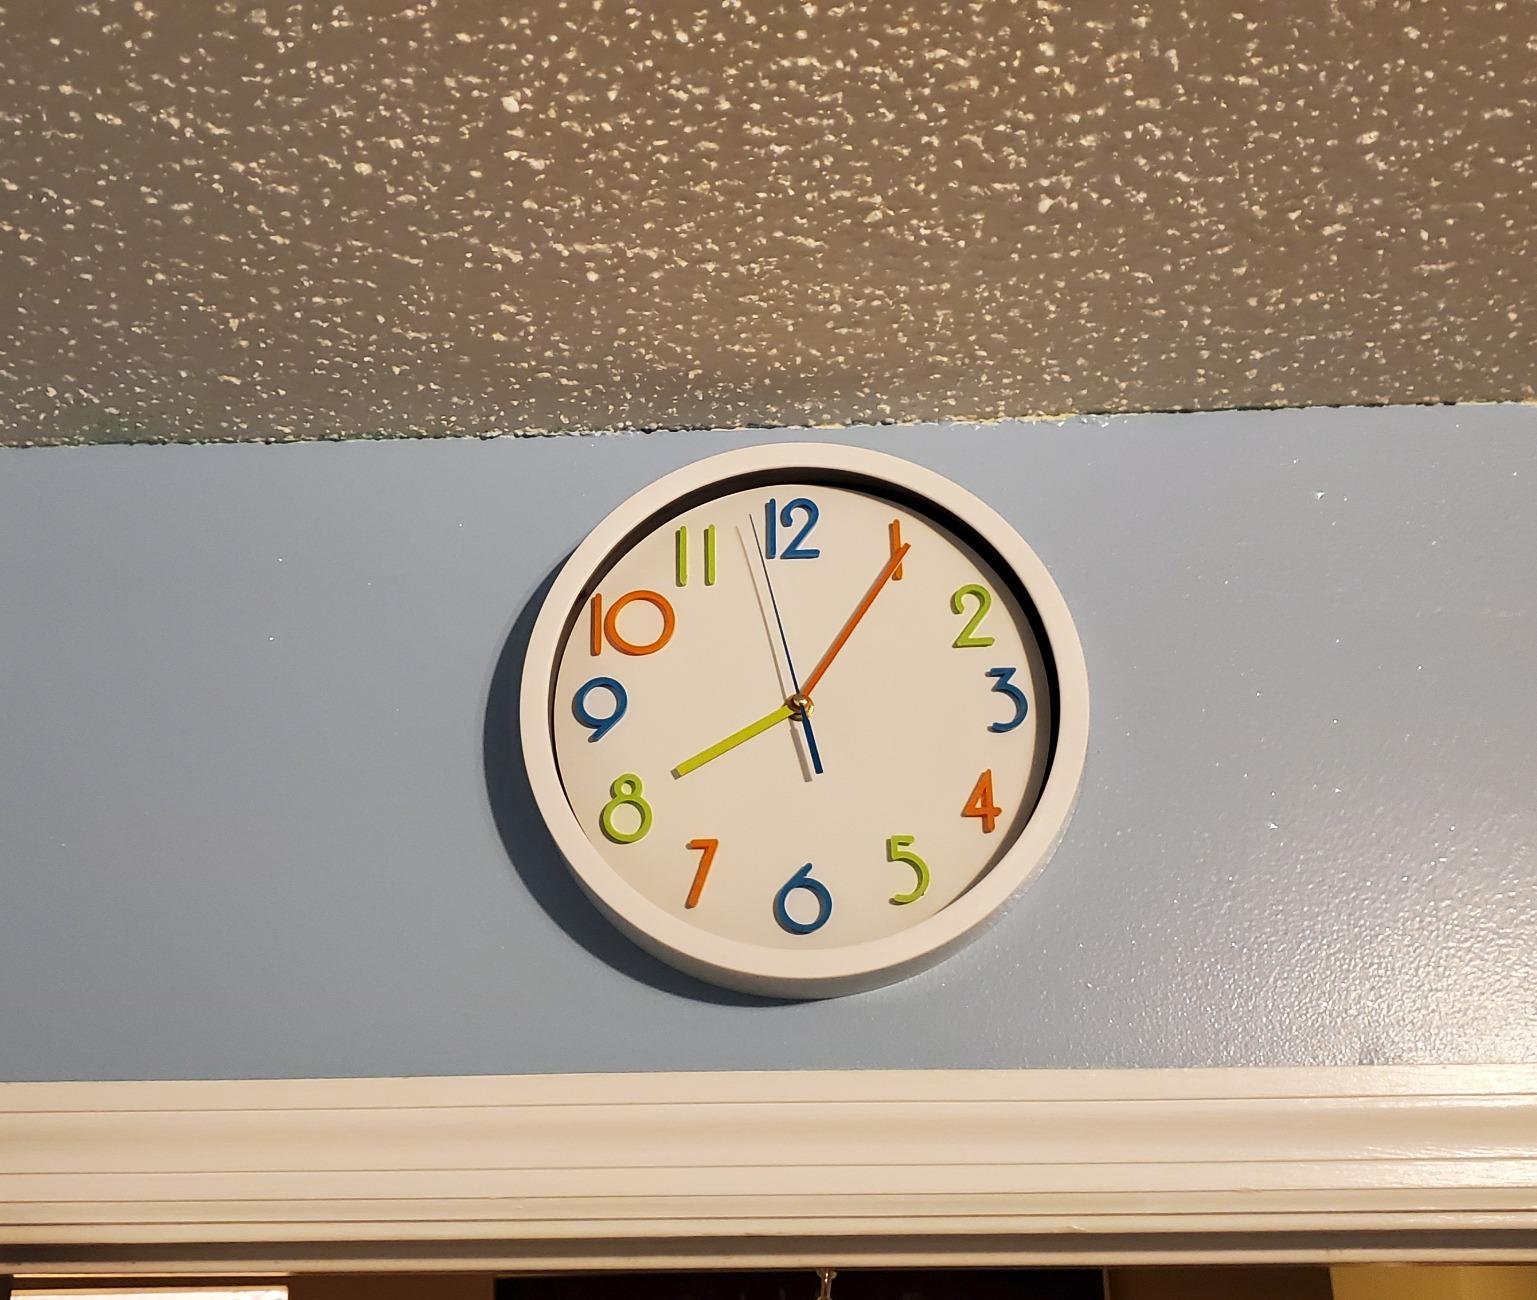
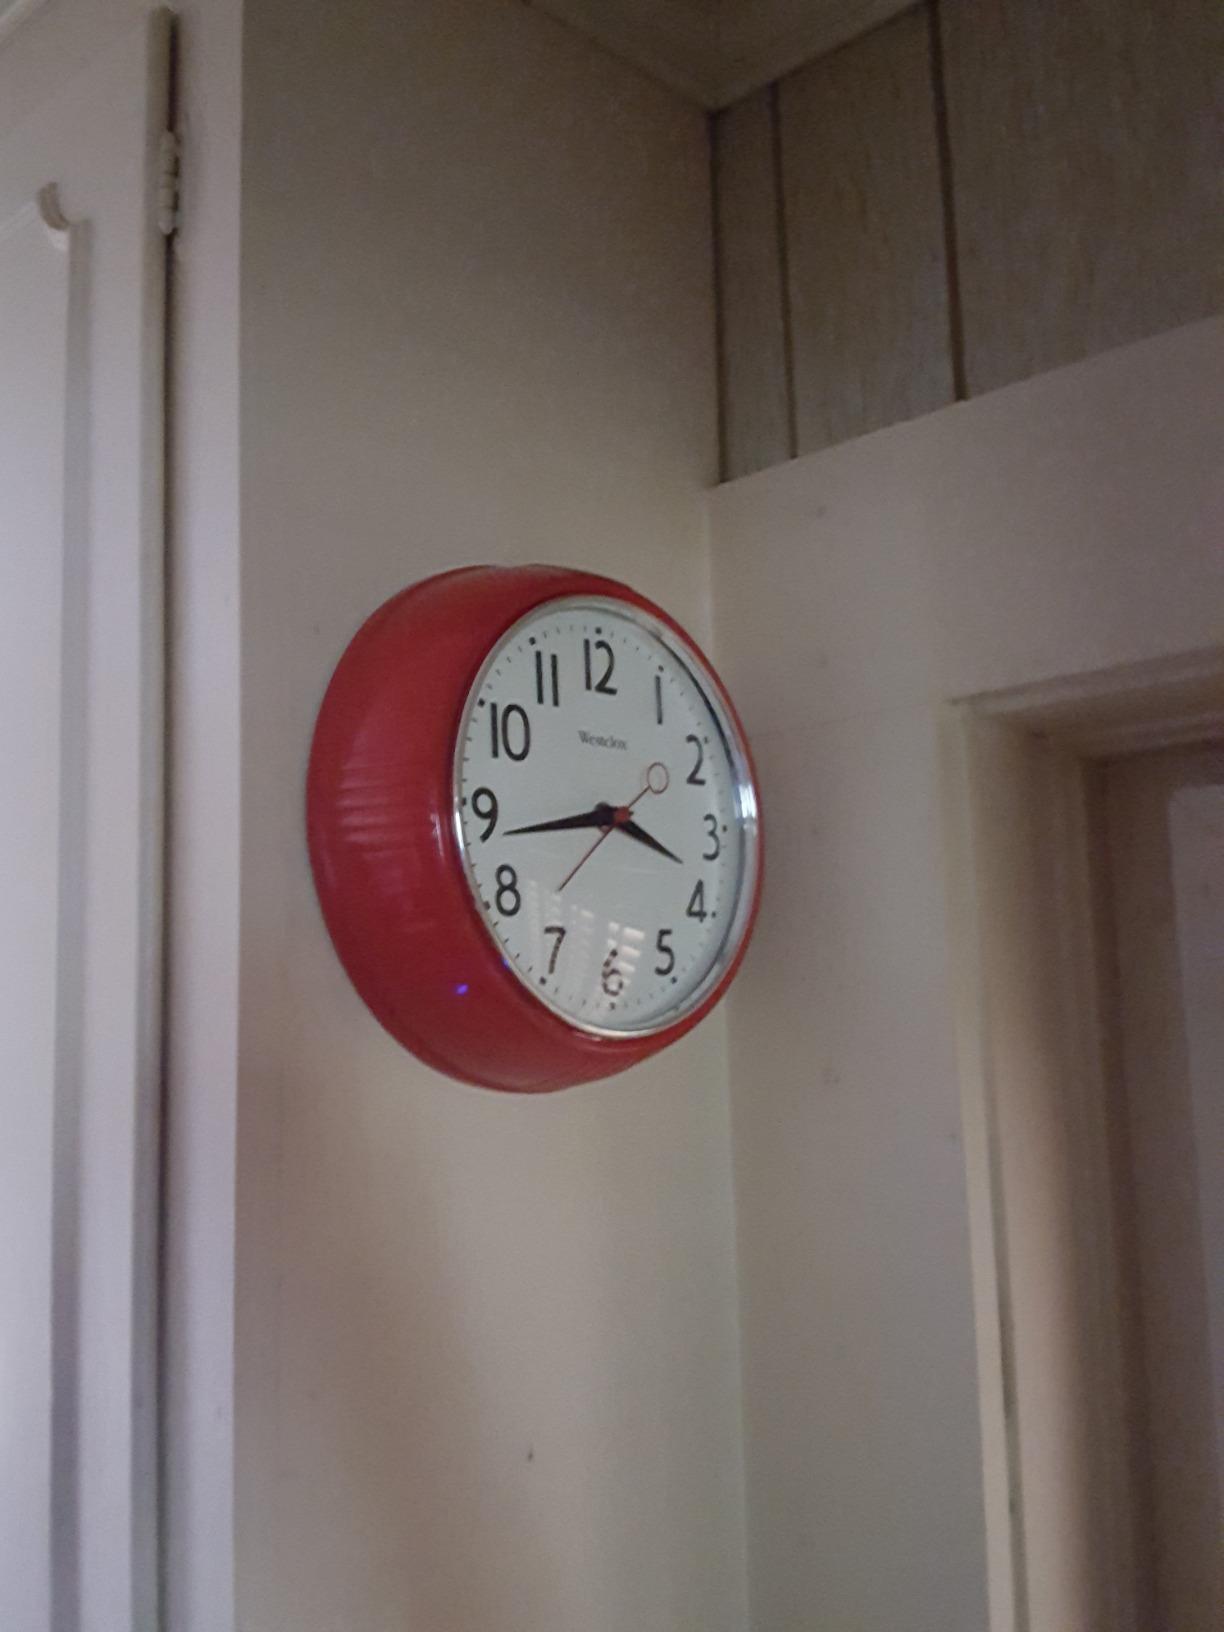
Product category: clock
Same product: no